Siamese conquest of Lan Na (1774–1775)

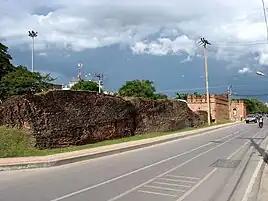
Northern city wall of Chiang Mai and the Changphueak Gate (ประตูช้างเผือก) where the Burmese stormed out of Chiang Mai in their retreat and defeat in January 1775.

As Nemyo Thihapate finished his campaigns in Luang Phrabang in 1772, he sent an army to attack the northern Siamese border town of Phichai. Phraya Phichai defended his city and Chaophraya Surasi repelled the Burmese invaders. The Burmese attacked Phichai again in 1773, personally led by Nemyo Thihapate. Surasi and Phichai confronted the Burmese to the north of the town of Phichai in January 1774. Phraya Phichai took up his swords in two hands and fought the Burmese. His swords broke in battle, earning him the epithet Phraya Phichai Dap Hak or Phraya Phichai of the Broken Sword.